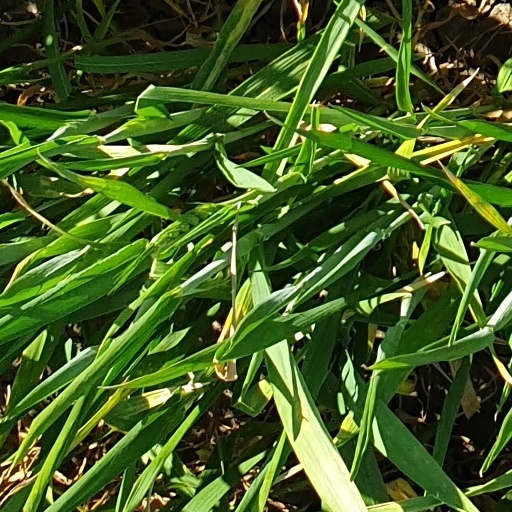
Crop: wheat